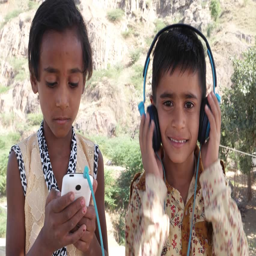
portrait of a girl scared and covering her face with her hands with missing teeth